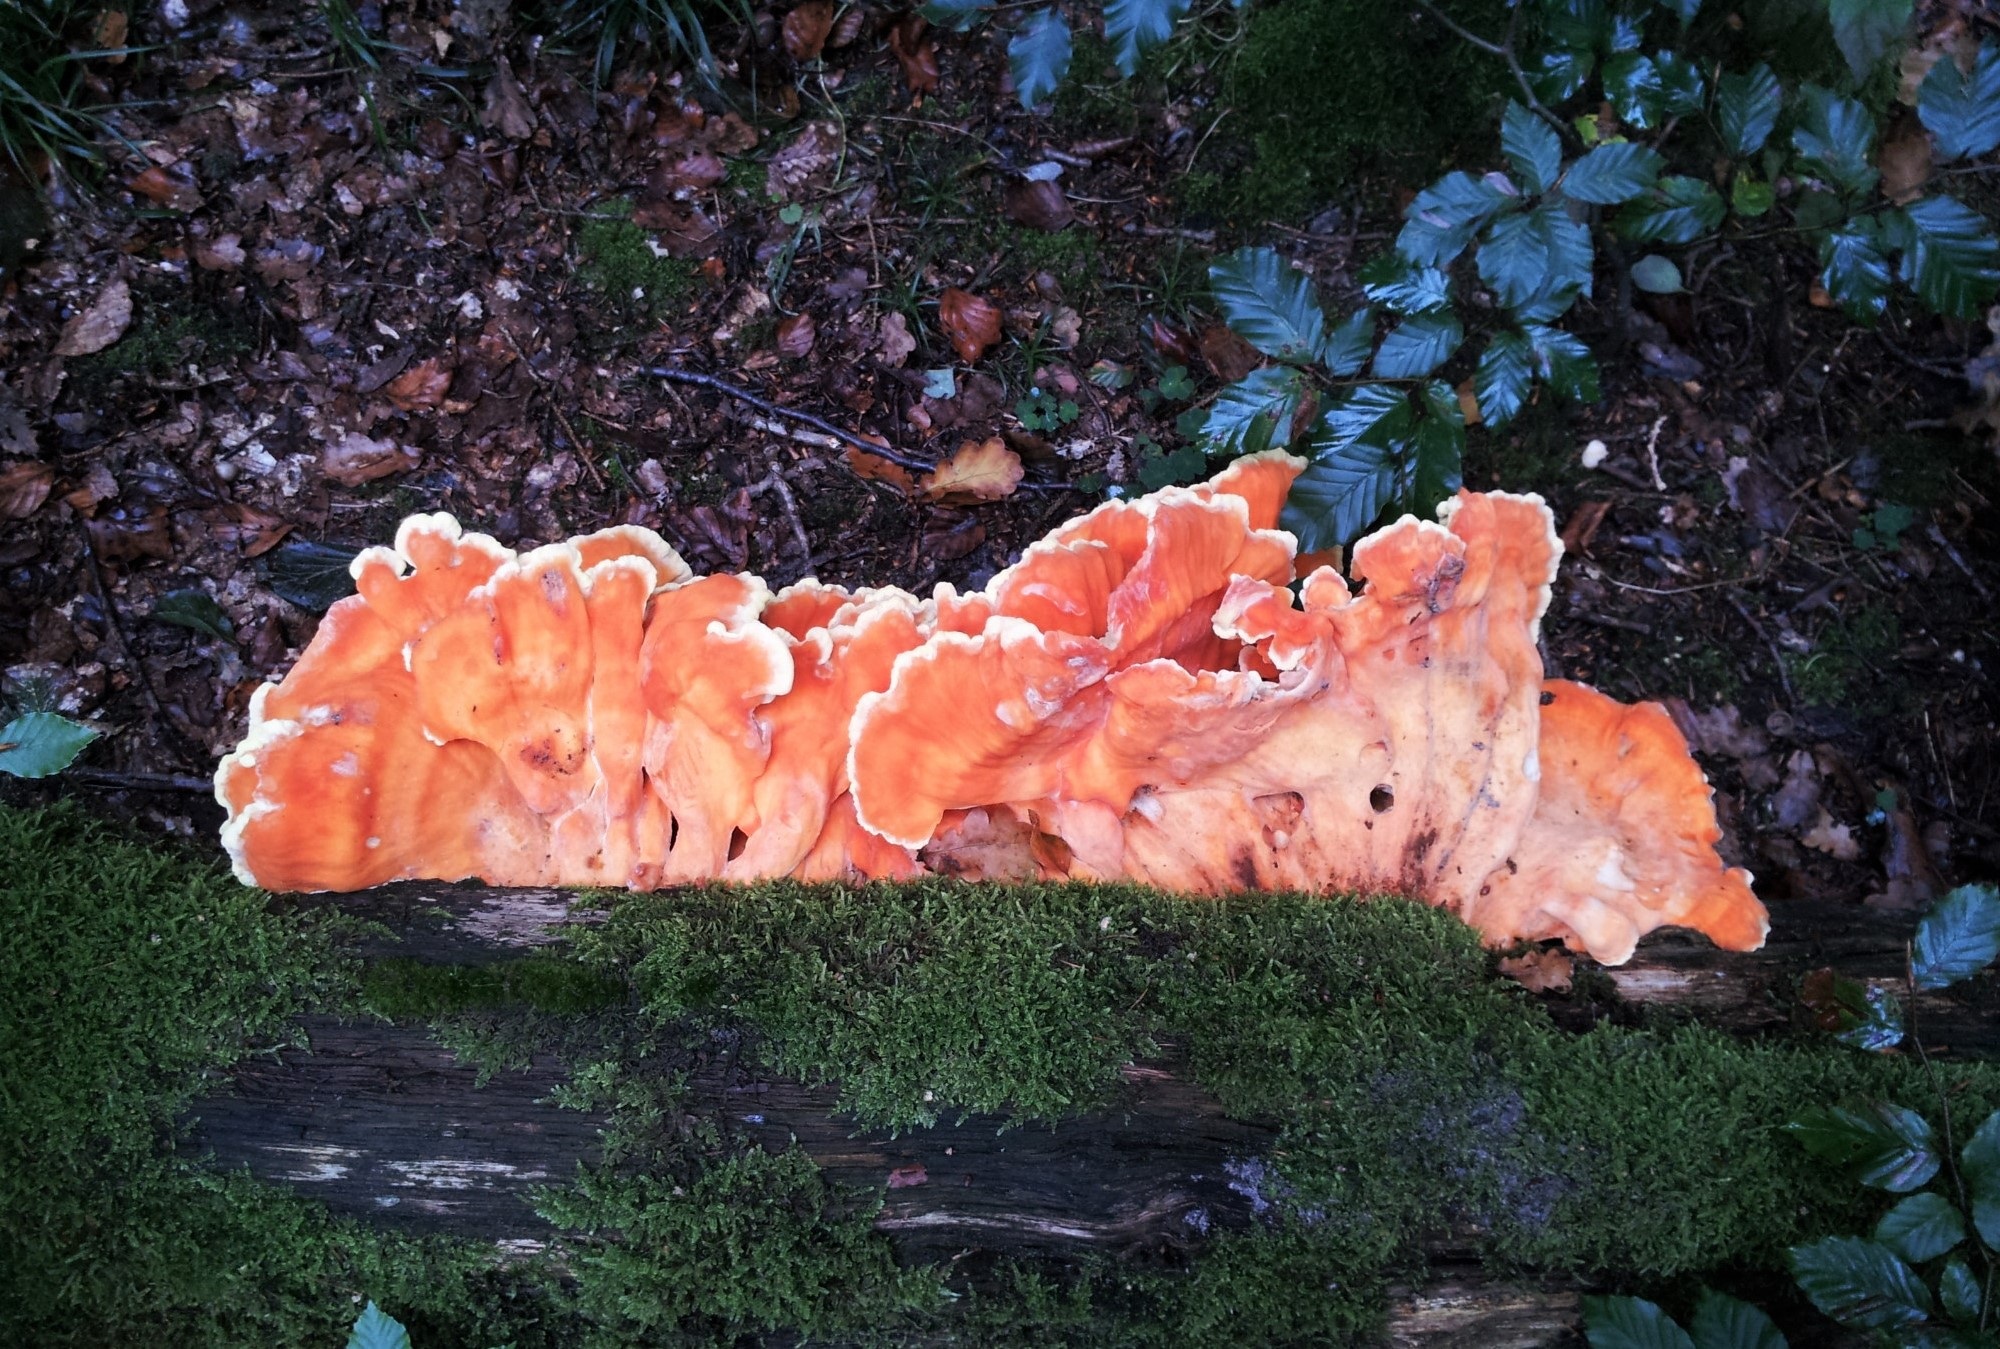
tree, nature, forest, plant, leaf, flower, moss, bark, autumn, mushroom, flora, season, tribe, tree stump, unusual, rarity, tree fungus, fouling, morsch, autumn time, rarely, dead plant, wild growth, red brown, dead wood, exceptional, woody plant, land plant, geological phenomenon, sponge mushroom, coral fungus, fungus on tree trunk